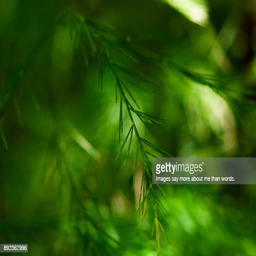
close up of vegetation in the wind .